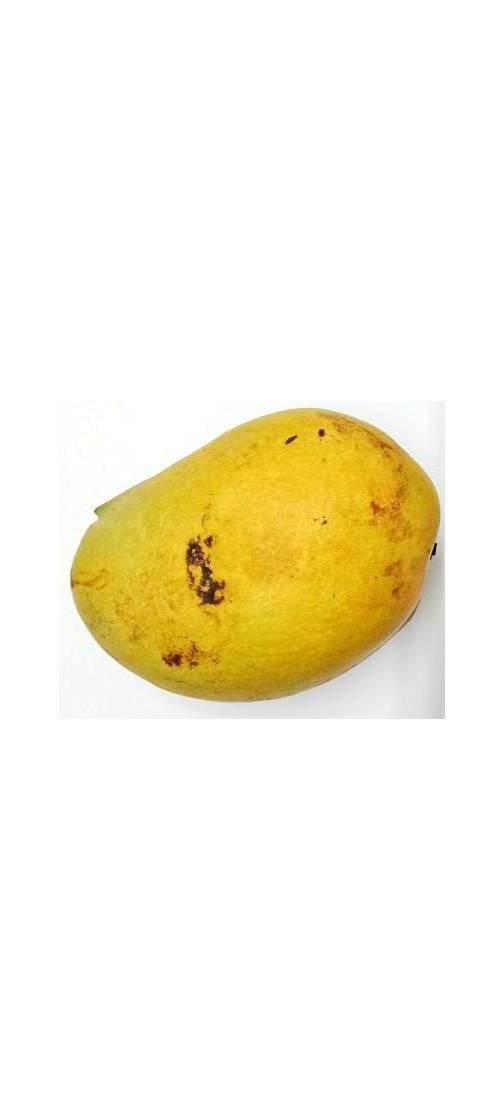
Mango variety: Bari-11